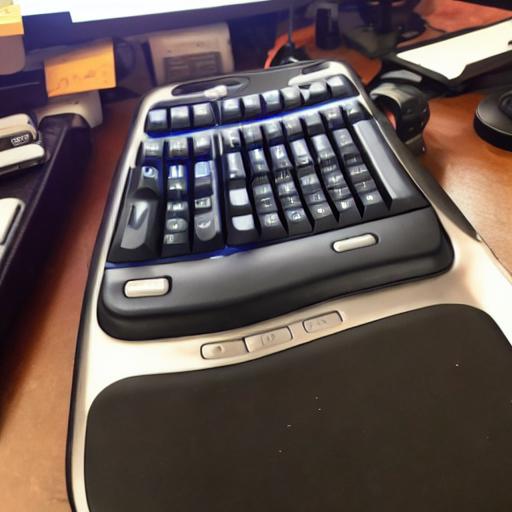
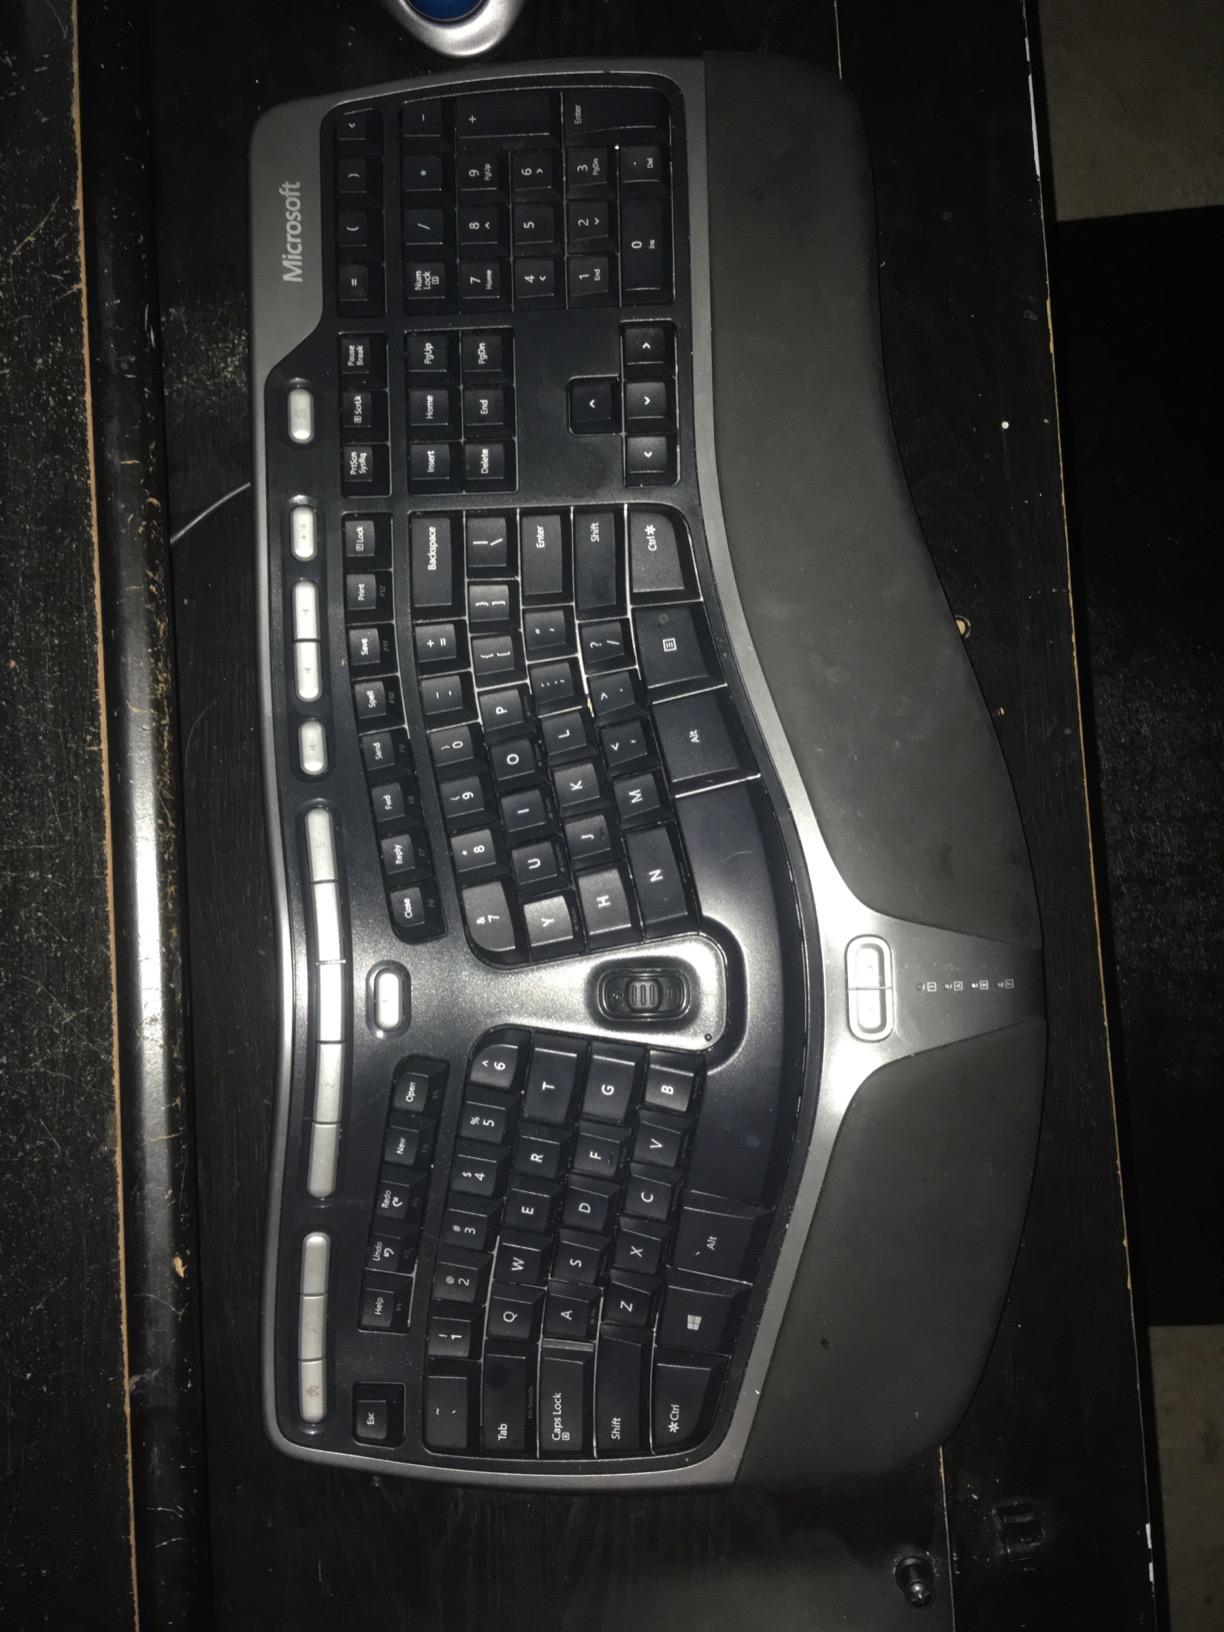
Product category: keyboard
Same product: no